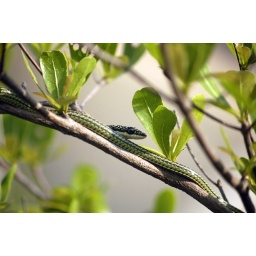
Flying green tree snake in my yard. Mildly poisonous... interesting and beautiful snake.